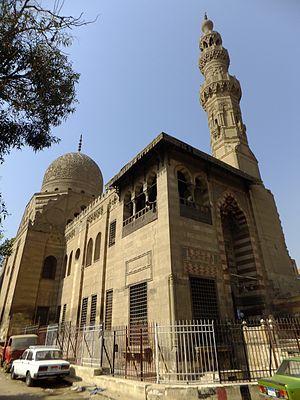
Cet article recense les sites concernés par l'observatoire mondial des monuments en 1996.